Education in Italy

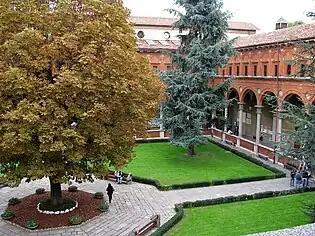
Università Cattolica del Sacro Cuore, an Italian private research university founded in 1921. Its main campus is located in Milan, Italy, with satellite campuses in Brescia, Piacenza, Cremona and Rome. Degrees are offered both in Italian and in English.

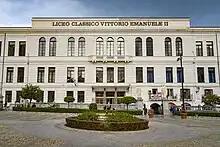
A high school in Palermo, Liceo Classico Vittorio Emanuele II

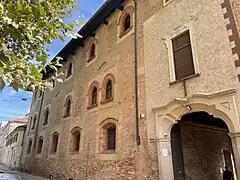
Collegio Castiglioni Brugnatelli, University of Pavia, Lombardy

Italy has a large and national and international network of public or state-affiliated universities and schools offering degrees in higher education. State-run universities of Italy constitute the main percentage of tertiary education in Italy and are managed under the supervision of Italian's Ministry of Education.